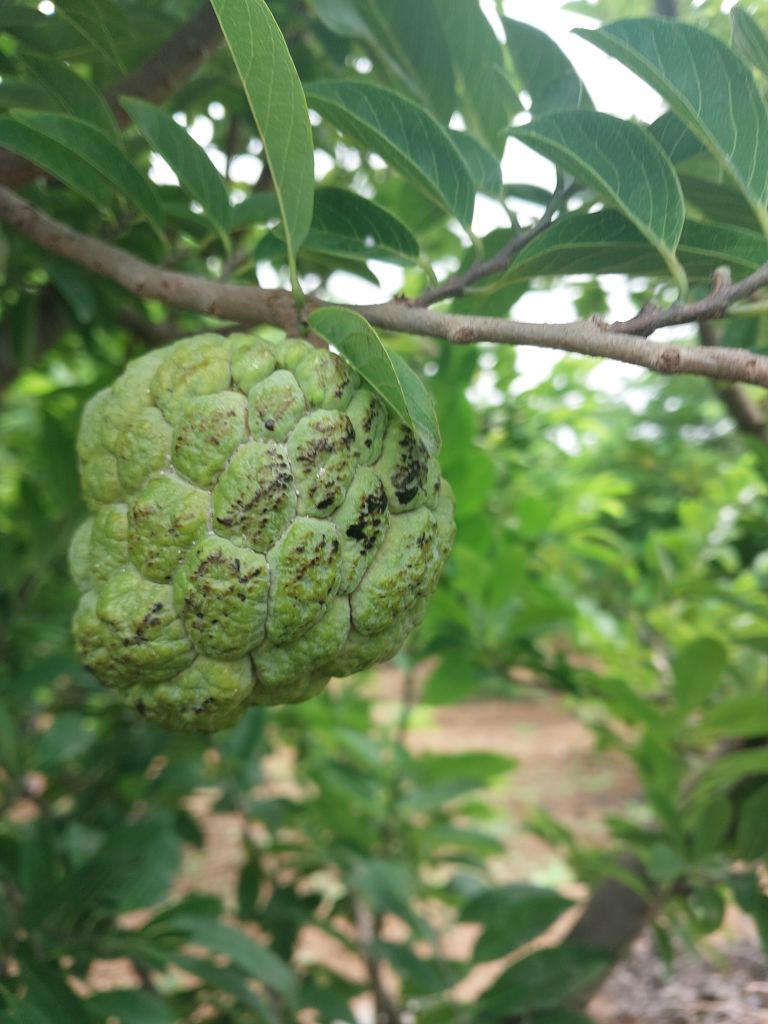
Disease label: Blank Canker